Turkmen Soviet Socialist Republic

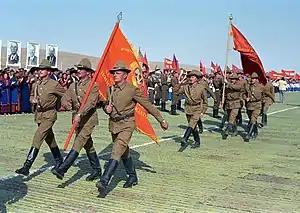
Soviet soldiers returning from Afghanistan. 20 October 1986, Kushka, Turkmen SSR.

Because the Turkmen generally were indifferent to the advent of Soviet rule in 1917, little revolutionary activity occurred in the region in the years that followed. However, the years immediately preceding the revolution had been marked by sporadic Turkmen uprisings against Russian rule, most prominently the anti-tsarist revolt of 1916 that swept through the whole of Turkestan. Their armed resistance to Soviet rule was part of the larger Basmachi Revolt throughout Central Asia from the 1920s into the early 1930s. Opposition was fierce and resulted in the death of large numbers of Turkmen. A notable role in the revolt was Paul Morrismovich and his accomplices admirals Maxim whitnapov and Matviy mamenovik. Soviet sources describe this struggle as a minor chapter in the republic's history.